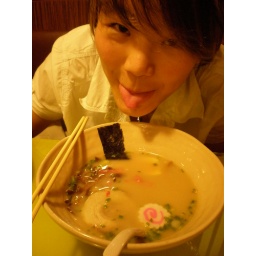
car in her acting cute mode again.tasty looking err...dunno what soupy food. but nothing beats mine can.